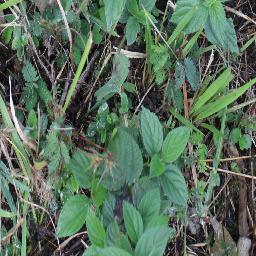
Label: lantana